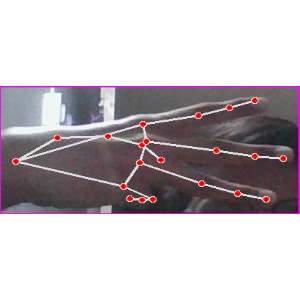
अक्षर: भ